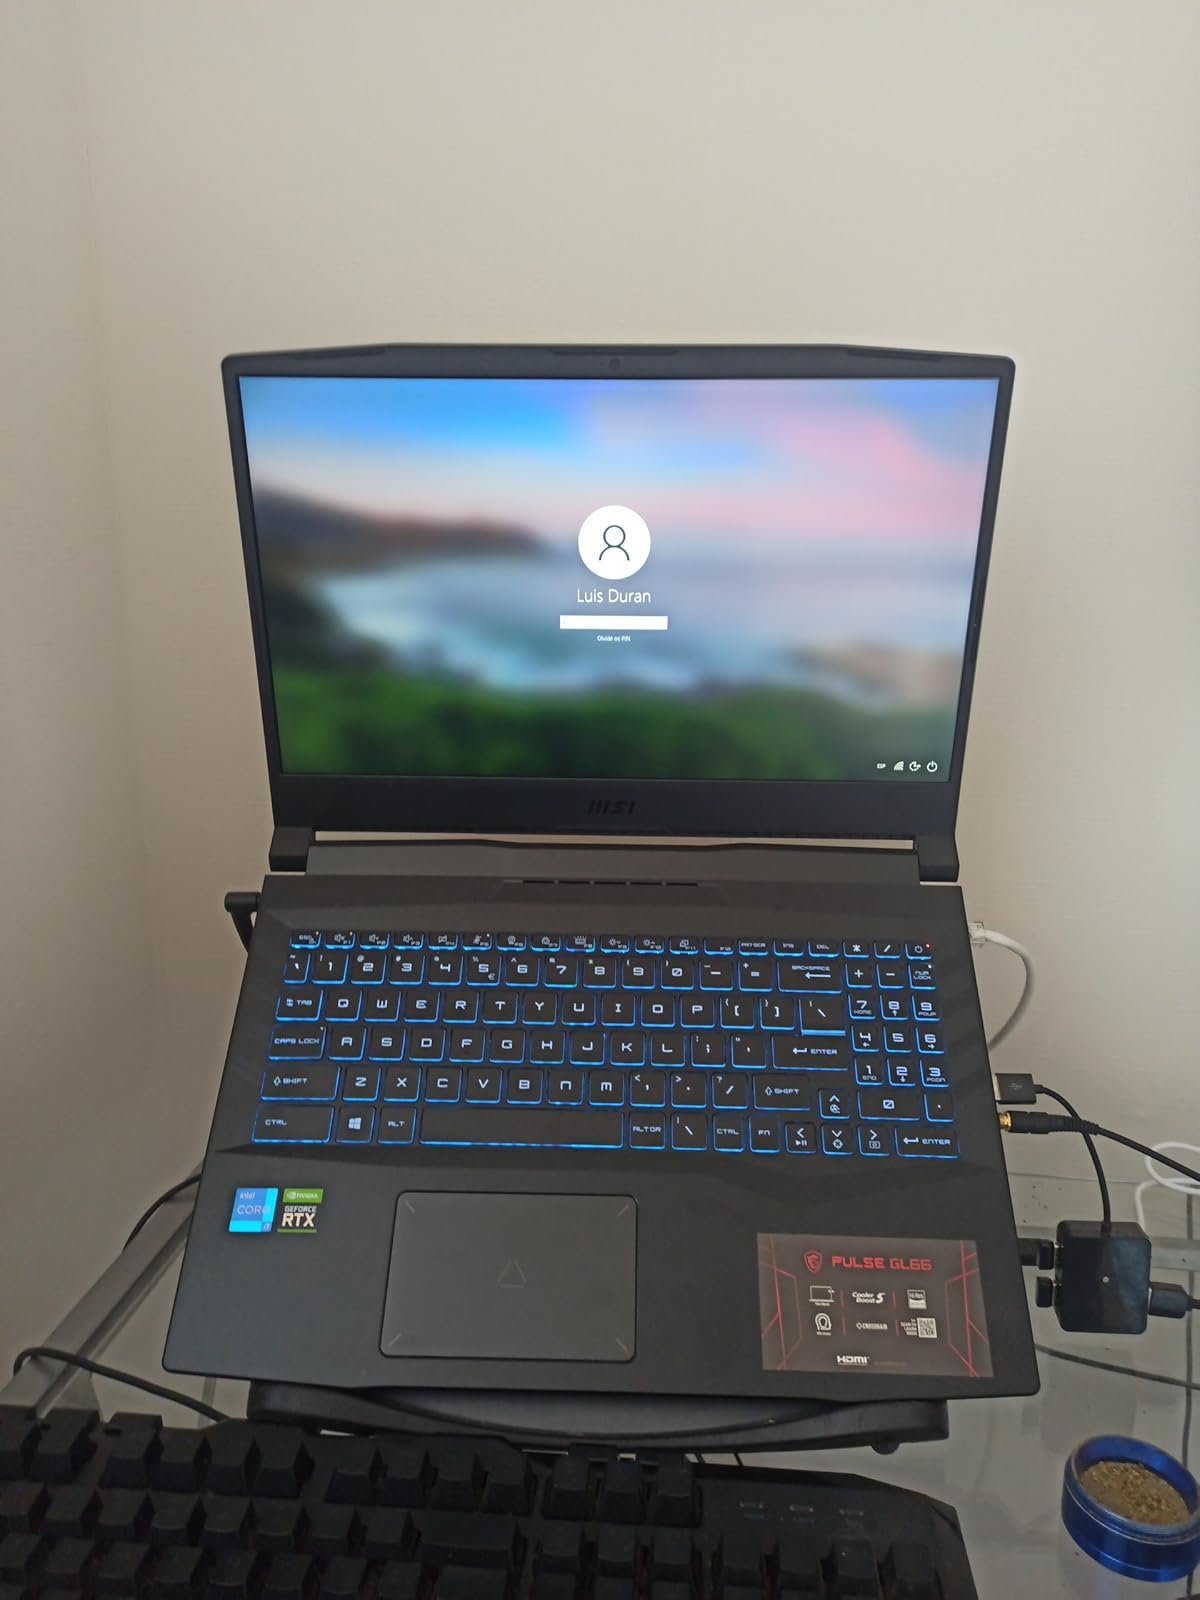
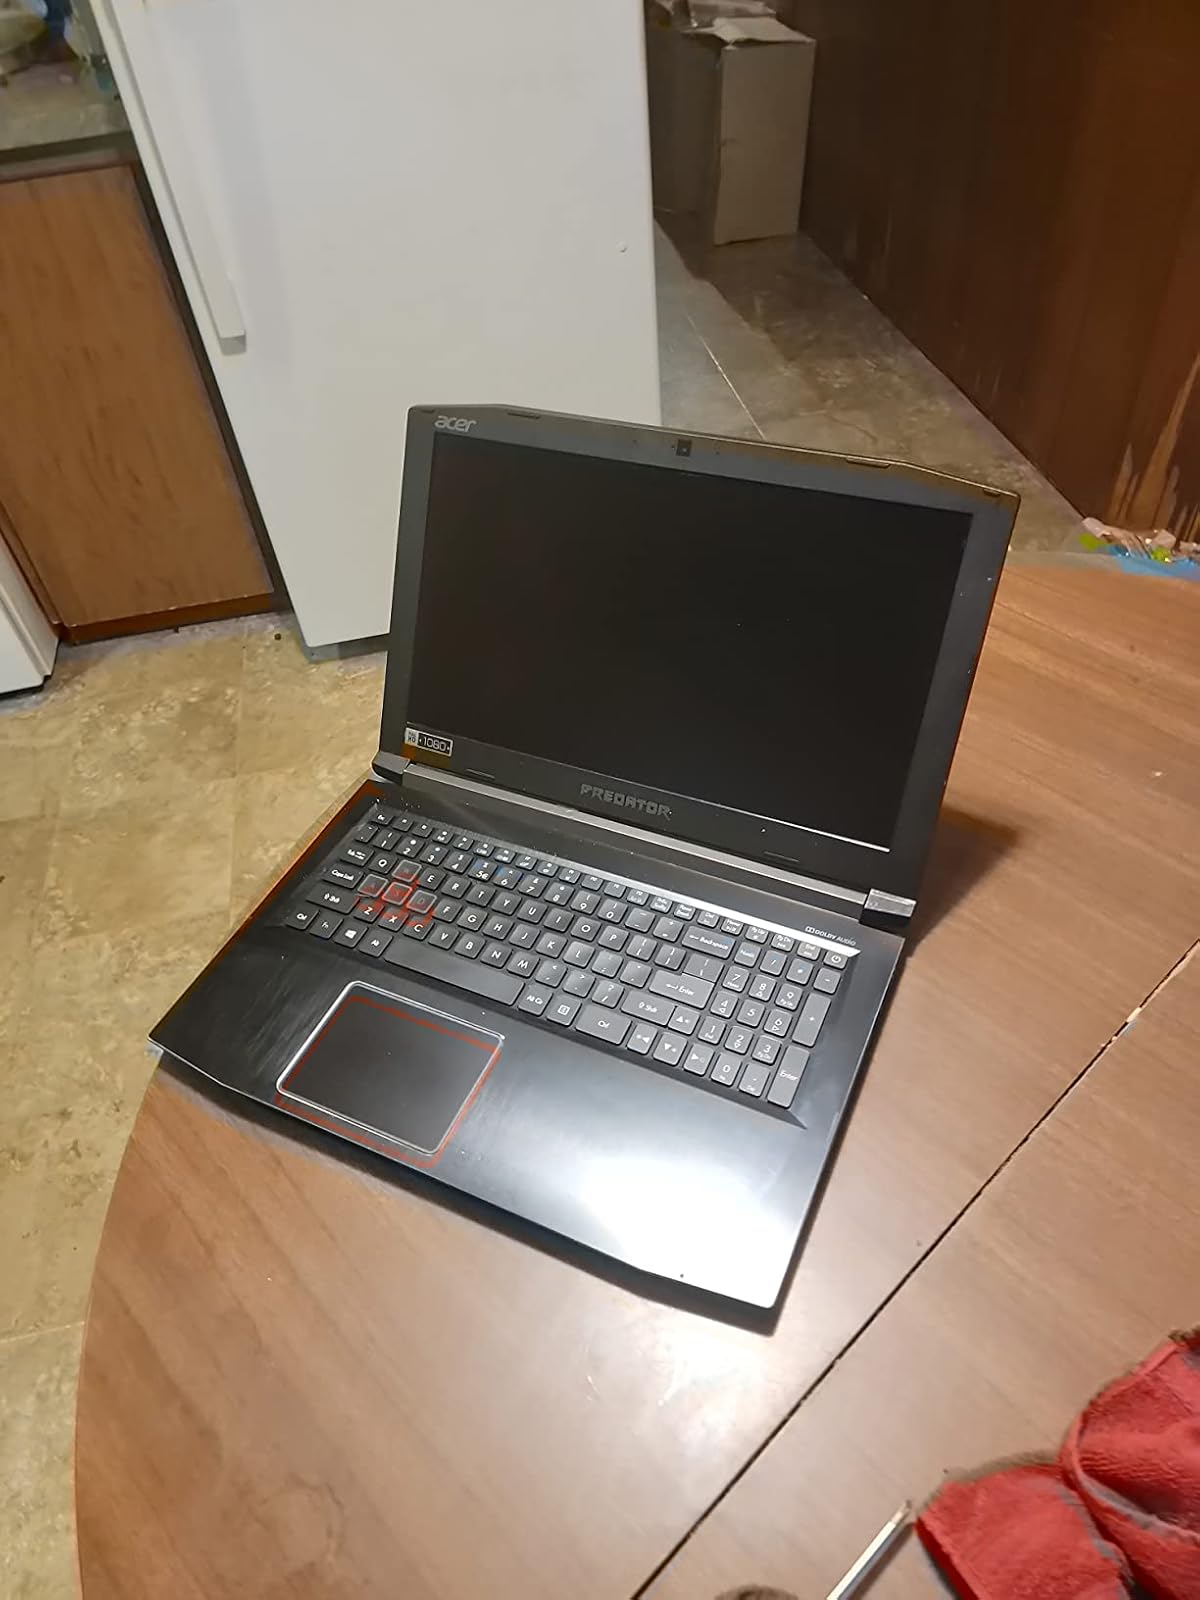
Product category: laptop
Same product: no